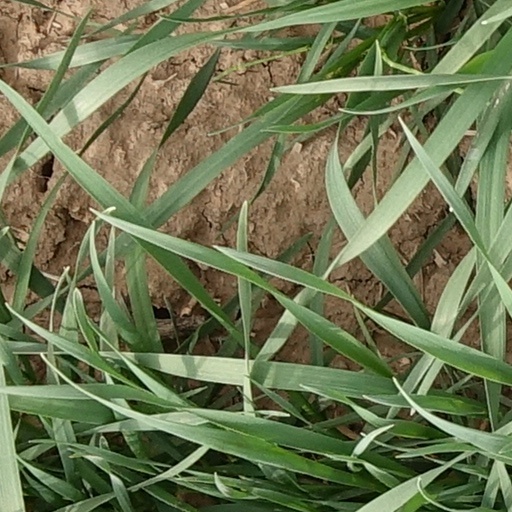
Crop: wheat